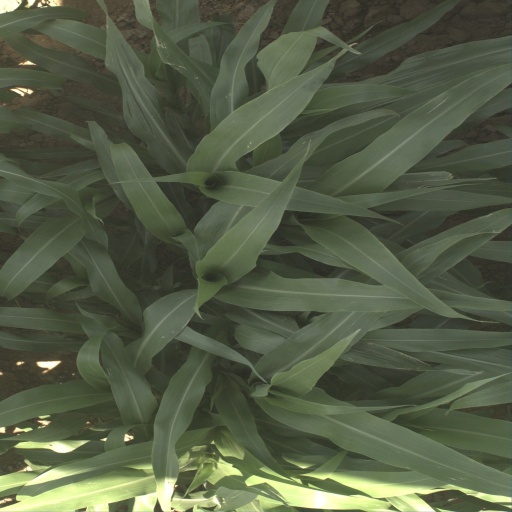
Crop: sorghum